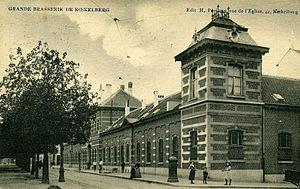
Grande Brasserie de Koekelberg, 17 avenue de la Liberté à Koekelberg. Angle rue des Braves.
La Grande Brasserie de Koekelberg est une brasserie belge, créée en 1886 à Koekelberg, au 17 avenue de la Liberté. On va y brasser de la bière pils, un type de bière blonde et limpide à fermentation basse.